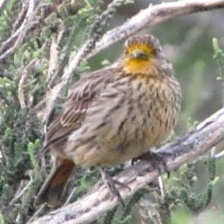
Species: AUSTRAL CANASTERO
Scientific name: ASTHENES ANTHOIDES